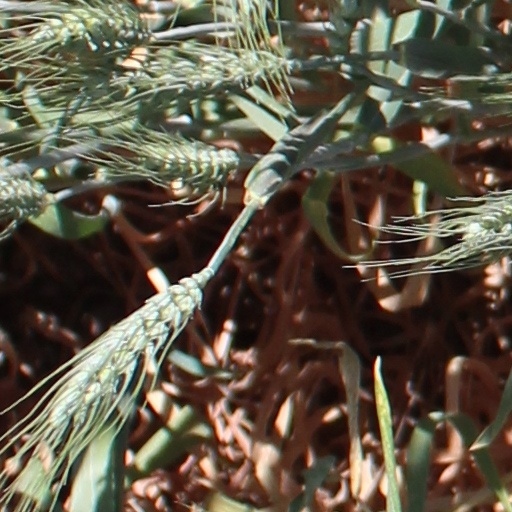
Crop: wheat